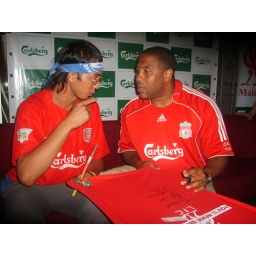
in Kuala Lumpur. J.Barnes sign a shirt )))